Kevin Durant

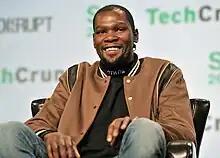
Durant speaking at TechCrunch Disrupt San Francisco in 2017

In February 2007, Durant received an invitation to the United States national team training camp. Despite a strong performance, he was cut from the team when its roster was trimmed to its twelve-player limit. Coach Mike Krzyzewski cited the experience of the remaining players as the deciding factor in making the cut. Durant was finally selected to the national team at the 2010 FIBA World Championship and became their leader as other All-Stars were unavailable, a role he downplayed. At the tournament, he led Team USA to its first FIBA World Championship since 1994, earning tournament MVP honors in the process. Durant's final averages for the competition were 22.8 points, 6.1 rebounds, 1.8 assists, and 1.4 steals per game in nine games. In December, Durant was named 2010 USA Basketball Male Athlete of the Year for the first time in his career.